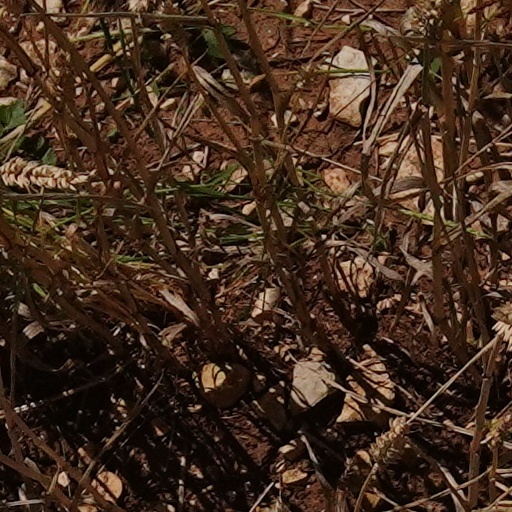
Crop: wheat